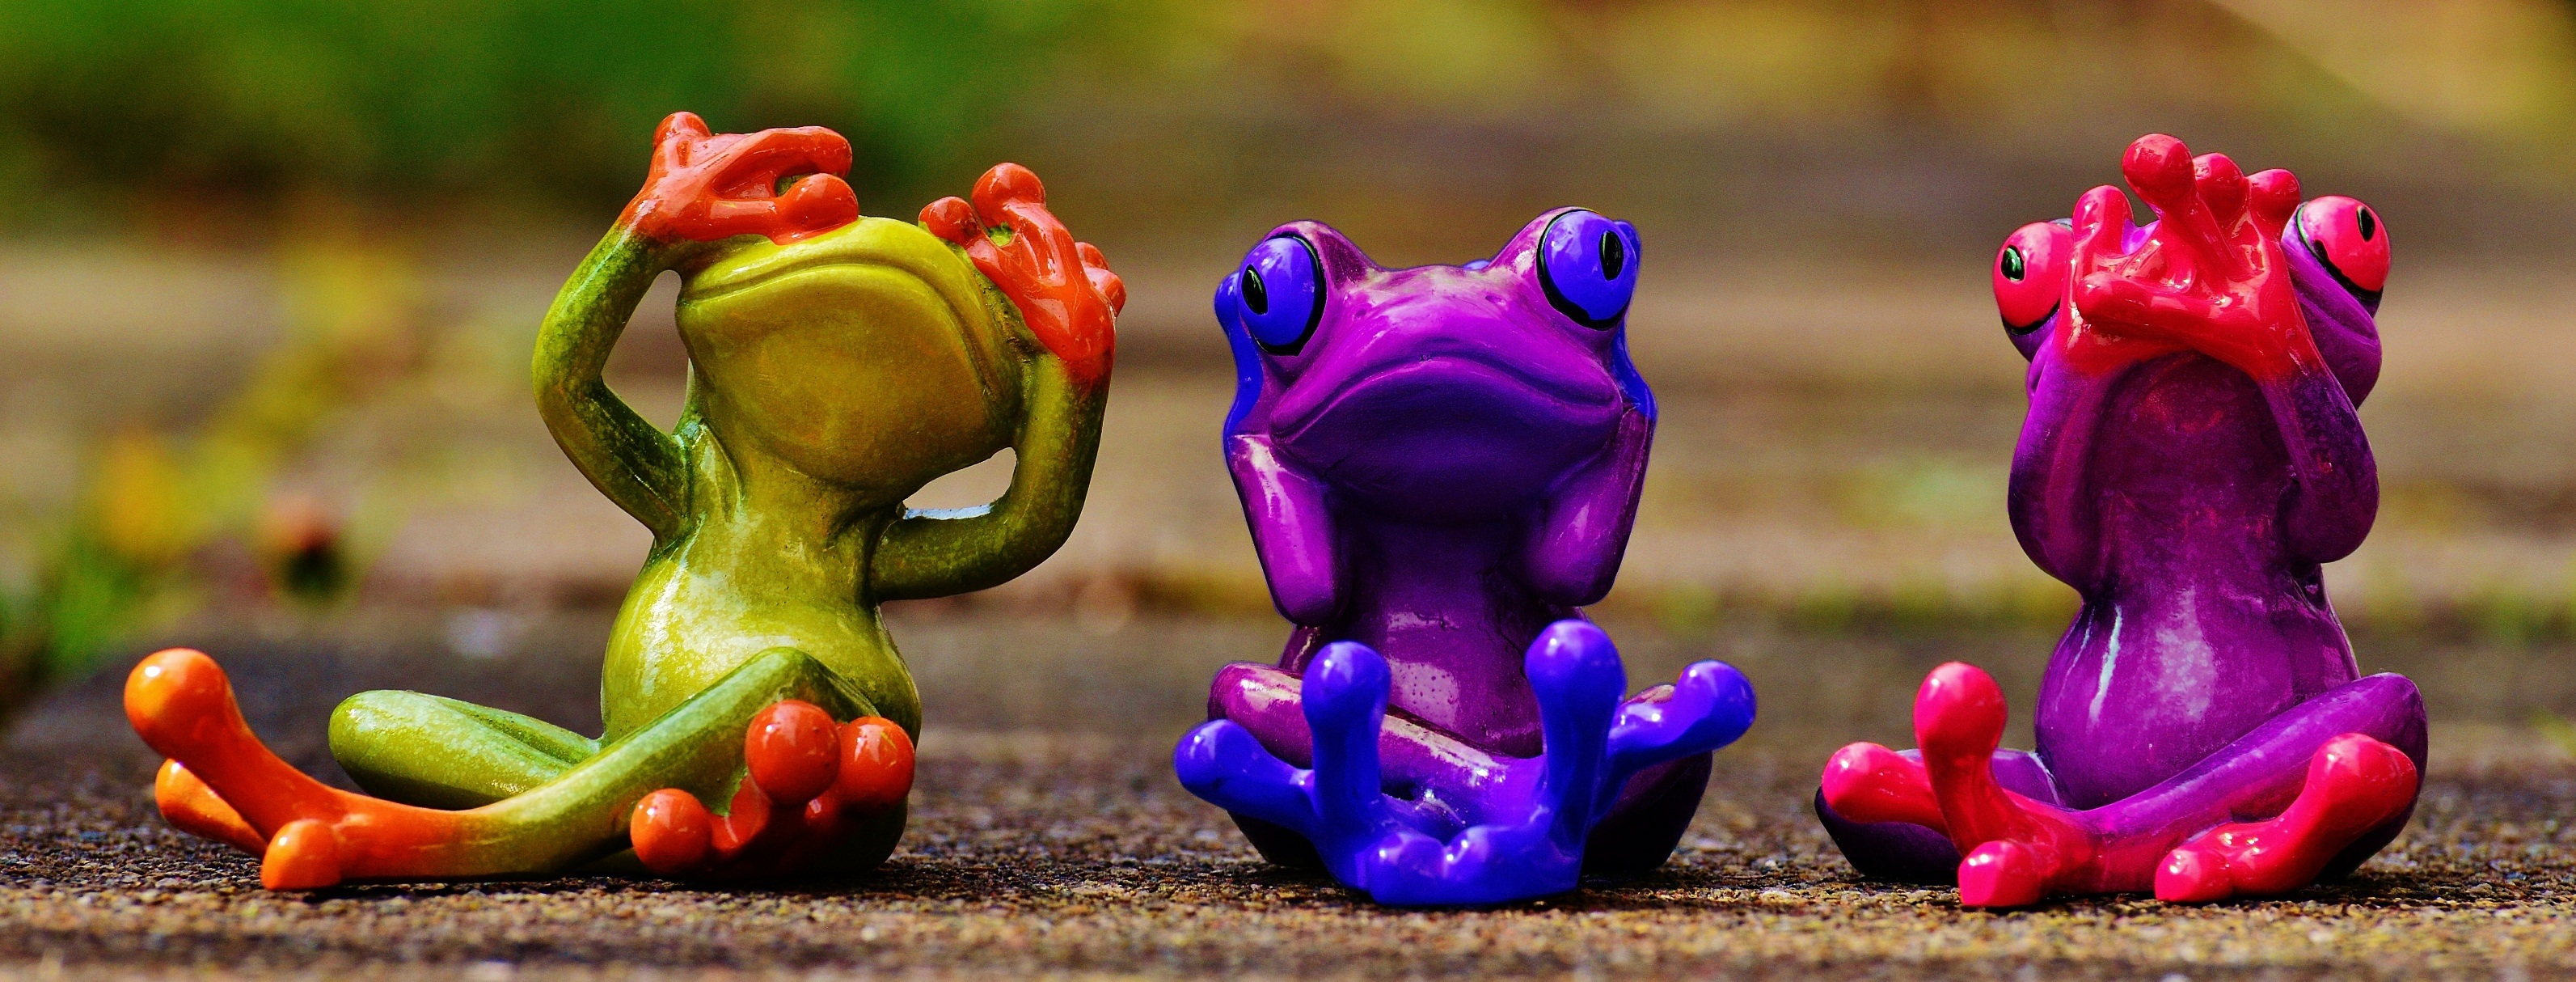
hand, flower, cute, green, color, frog, sit, fun, funny, figures, frogs, macro photography, not hear, not see, do not speak